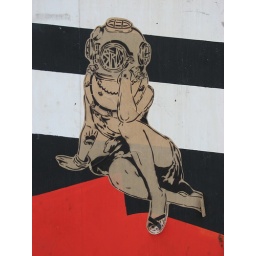
Stickr found at wooden fence around the &amp;quot;lichttoren&amp;quot; in Eindhoven